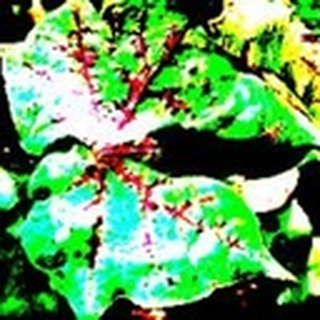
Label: cotton_bacterial_blight